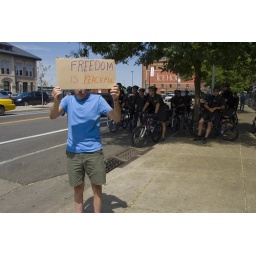
A man holds a sign while standing in front of Union Station.